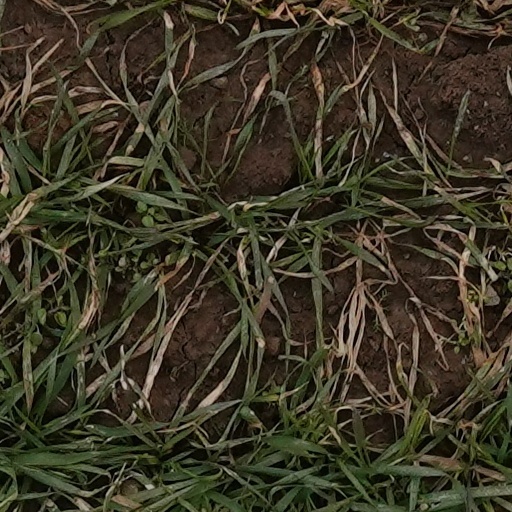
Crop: wheat